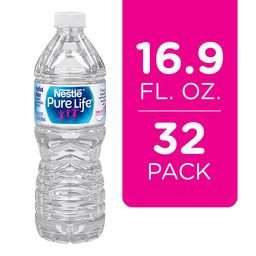
Label: bottles